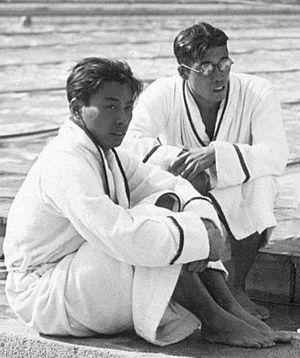
Masaharu Taguchi, né le 6 janvier 1916 à Kyoto et mort le 29 juin 1982, est un nageur japonais.